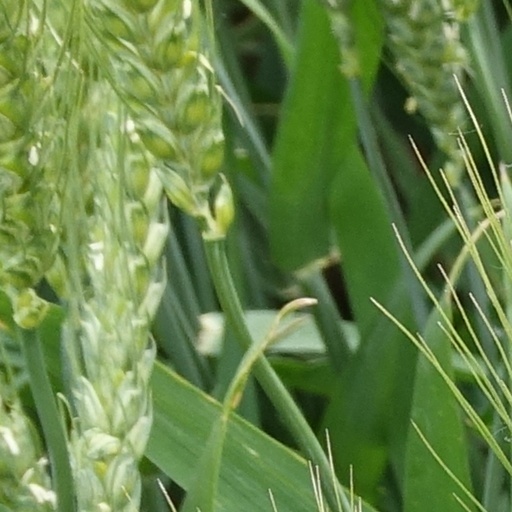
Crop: wheat